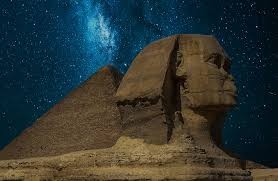
Landmark: Pyramids of Giza